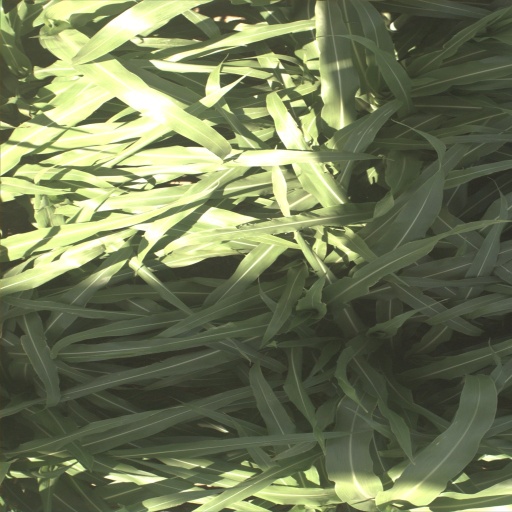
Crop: sorghum